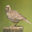
Label: bird